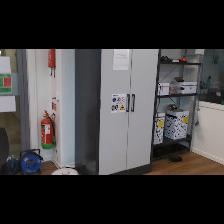
Label: NonHuman